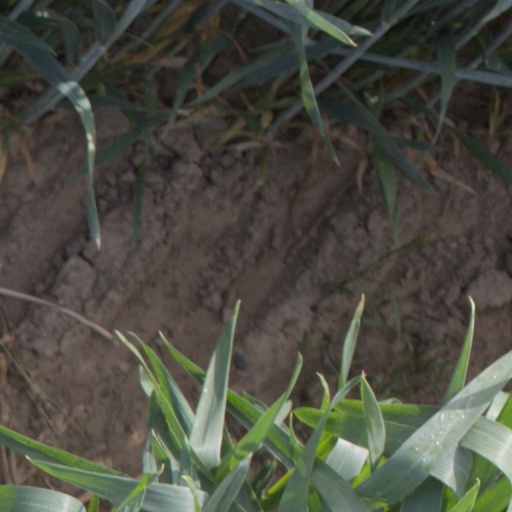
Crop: wheat